Milbourne Hall

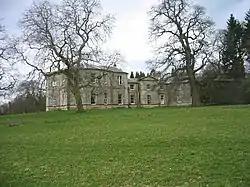

Milbourne Hall is a privately owned mansion house at Milbourne, near Ponteland, Northumberland, England, which has Grade I listed building status.